Halim (film)

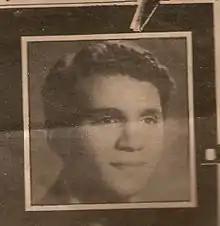
"Halim when he was young"

Halim is a 2006 Egyptian film about the Egyptian singer Abdel Halim Hafez. Production started in 2005 with Ahmed Zaki in the title role, but the actor died prior to the film's completion, so his son (Haitham Ahmed Zaki) filled in several scenes. The film was released in July 2006 with Mona Zaki, Sulaf Fawakherji, directed by Sherif Arafa, written by Mahfouz Abd El-Rahman, music by Ammar El Sherei and produced by Good News 4 Film & Music Company. It participated out of the competition at the 2006 Cannes Film Festival.